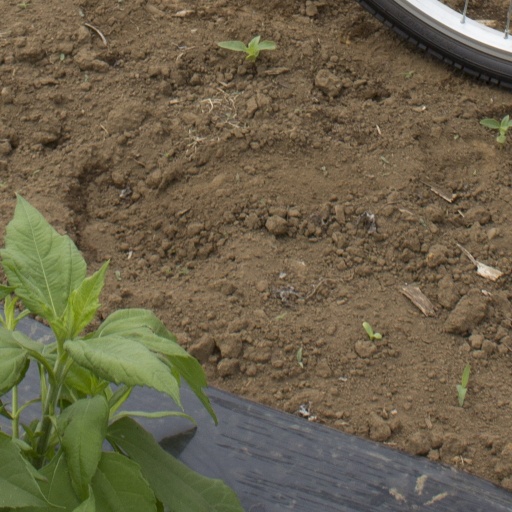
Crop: Jerusalem artichoke